Walther Schieck

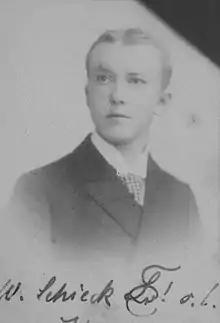
Schieck as a student in Heidelberg

Karl Alfred Walther Schieck (1874-1946) was a German politician who served as the last Minister-President of Saxony during the Weimar Republic.